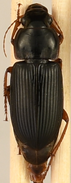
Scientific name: Harpalus pensylvanicus
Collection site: Konza Prairie Agroecosystem NEON (KONA), plot KONA_002